Limoneira

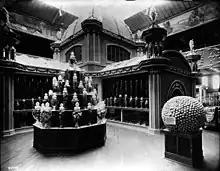
Limoneira's lemon exhibit (right) was featured at the Alaska–Yukon–Pacific Exposition in 1909

Limoneira was founded in 1893 at Union Oil Company Building in Santa Paula, California by Nathan Blanchard, Sr., one of the founders of Santa Paula, and Wallace Hardison. They started with of land which over time would increase as the company grew. The Portuguese "Limoneira" means lemon grove or lemon farm which was their principal crop. The year 1895 was a milestone for the company when it planted 690 orange trees, its first non-lemon product. By 1898 the company had nearly 50,000 trees, consisting of: 32,000 lemon trees, 3,000 grapefruit trees and 12,000 orange trees. This year, Blanchard also retired and appointed Charles Collins Teague as his successor.